Grey-necked rockfowl

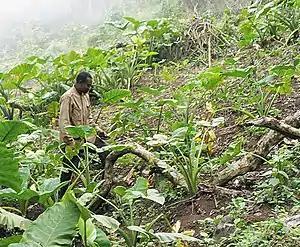
A farmer's field on Mount Cameroon

The grey-necked rockfowl is considered to be vulnerable due to habitat destruction, its isolated populations, collection of adults, predation, and a low breeding success rate. Its habitat is being destroyed to create large agricultural fields and cocoa plantations, as well as for logging and slash-and-burn agriculture. Due to the highly specialized requirements for its habitat, its population is very fragmented, and the species is believed to be naturally rare. Competition for its nesting sites is a result of these strict requirements and can lead to infanticide. Its estimated population is between 2,500 and 10,000 individuals, though it is believed that the population is at the lower end of the estimate. However, due to the inaccessibility of some parts of its range, it is also possible that this species is more common than believed. The population of some of these colonies is reaching the minimum levels needed for long-term viability. It also falls victim to spring traps set for mammals by hunters. However, a more serious threat to its numbers was the widespread collection of rockfowl for display in zoos in the 1950s and 1960s. There is a risk that it will be negatively affected by ecotourism due to disturbances in its daily routine if proper viewing procedures are not followed.